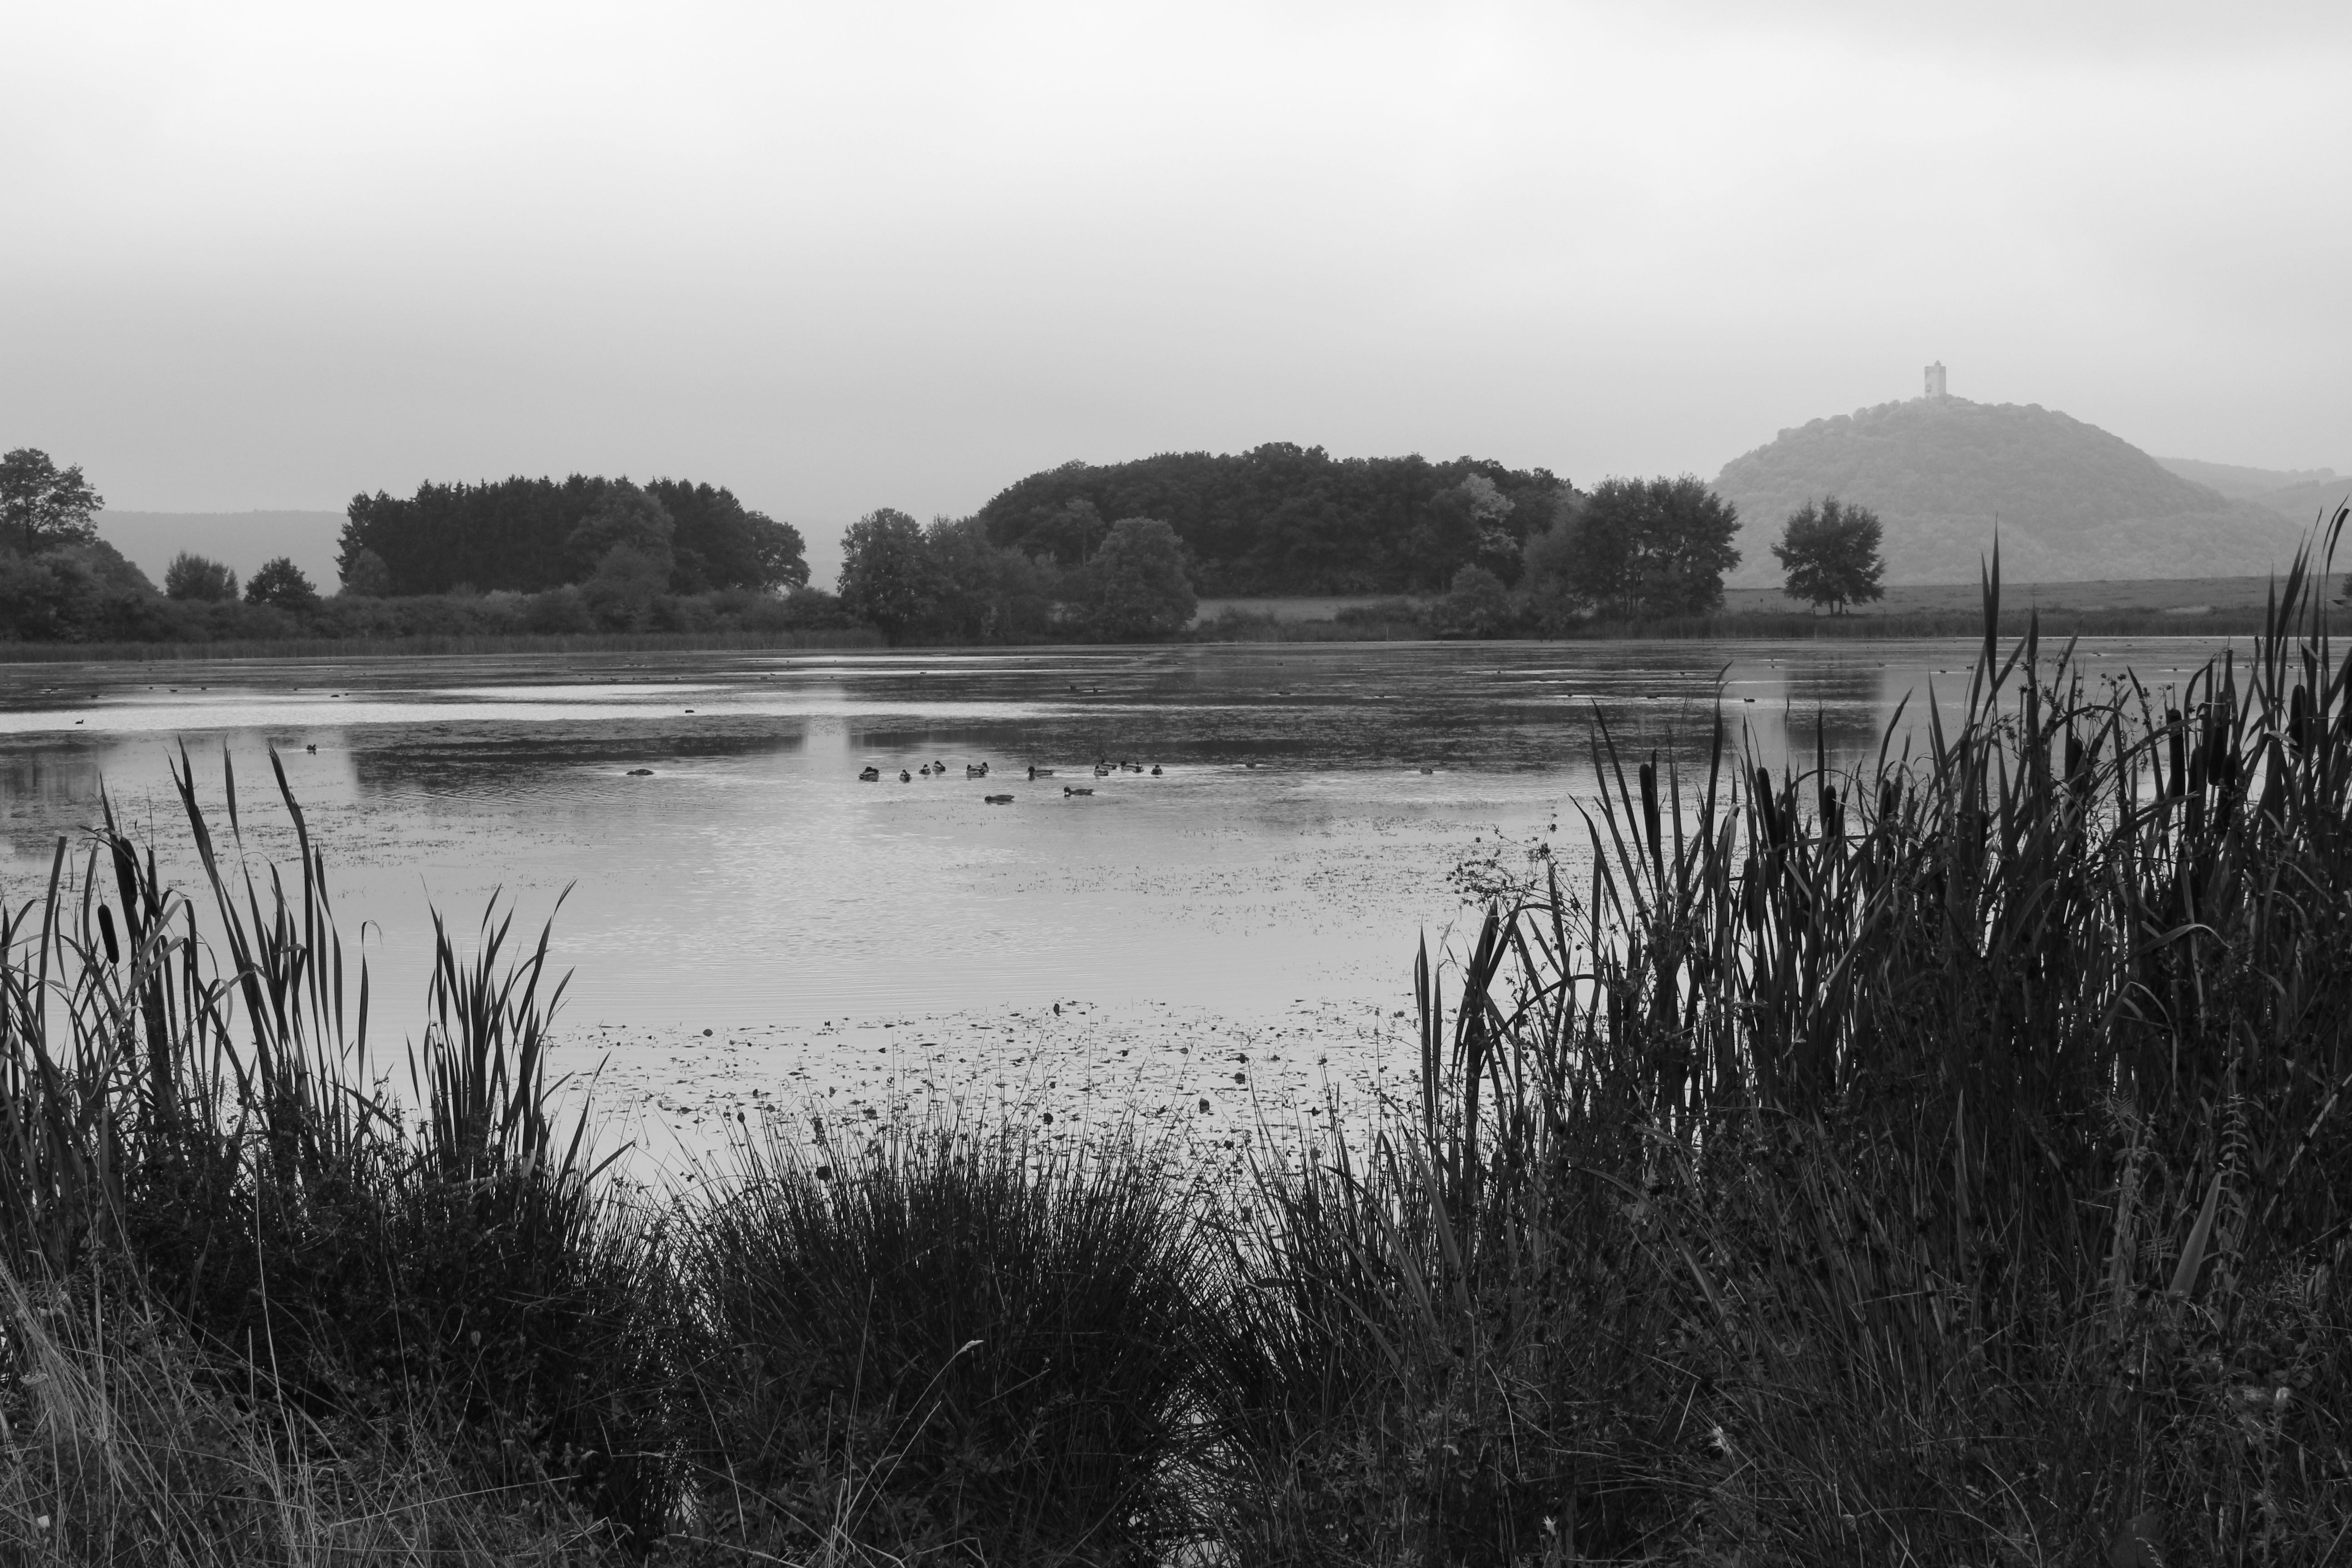
landscape, tree, water, nature, forest, grass, marsh, black and white, sky, mist, white, morning, lake, river, pond, reflection, autumn, reservoir, black, monochrome, wetland, germany, habitat, mood, loch, waters, rural area, water reflection, maar, rodder maar, brohltal, vulkaneifel, monochrome photography, olbr ck castle, atmospheric phenomenon